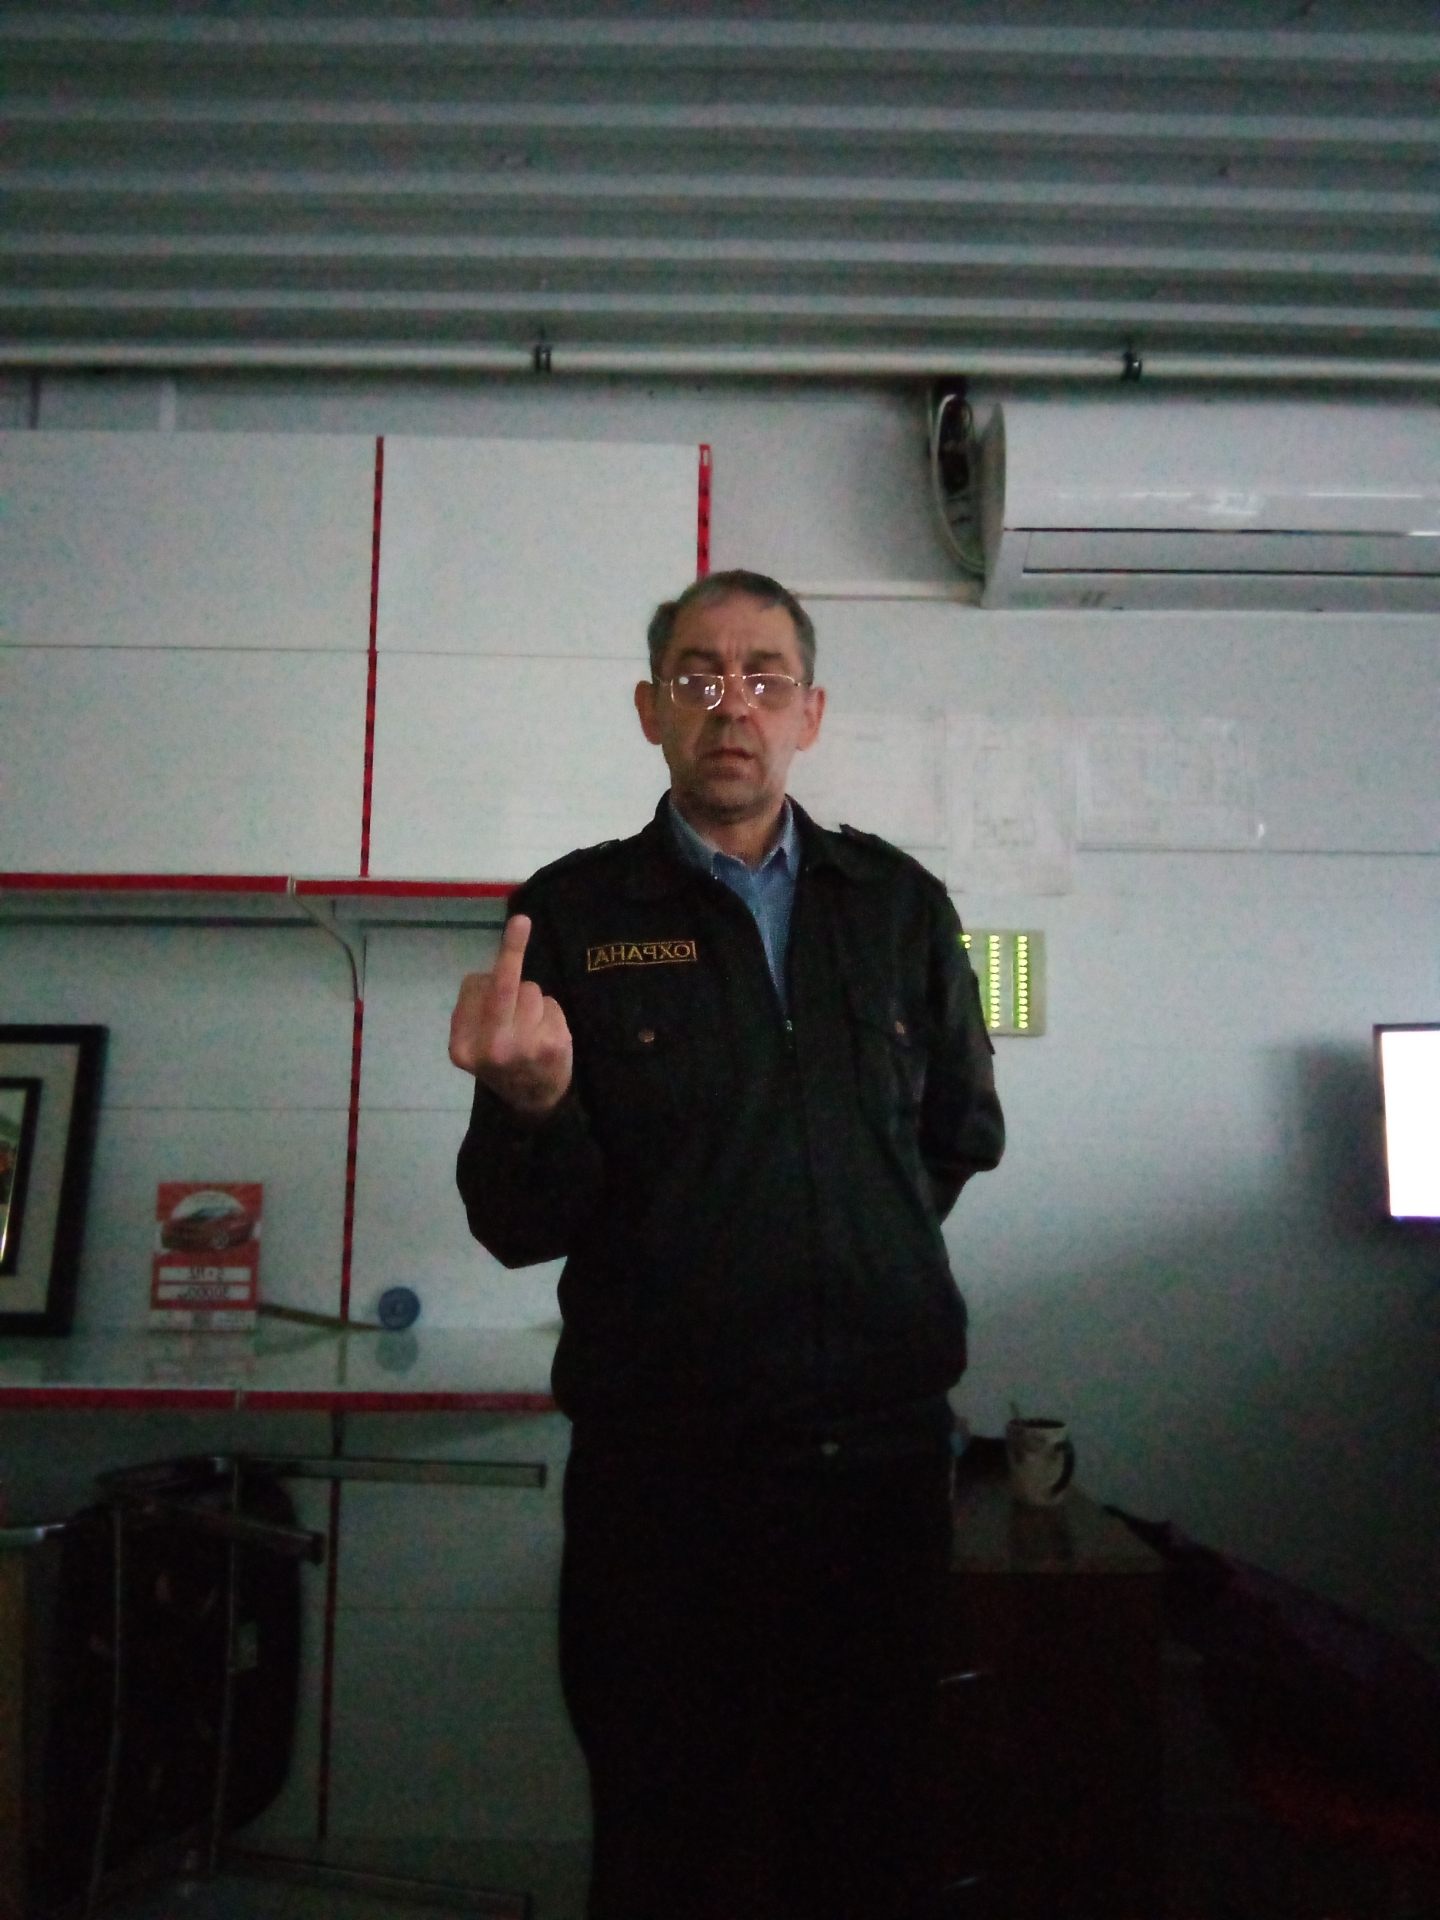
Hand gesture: middle_finger